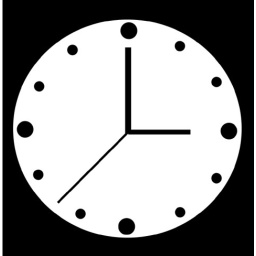
clock - from a series of pronunciation pictures to be hung on the wall in dutch-as-a-second-language-classrooms